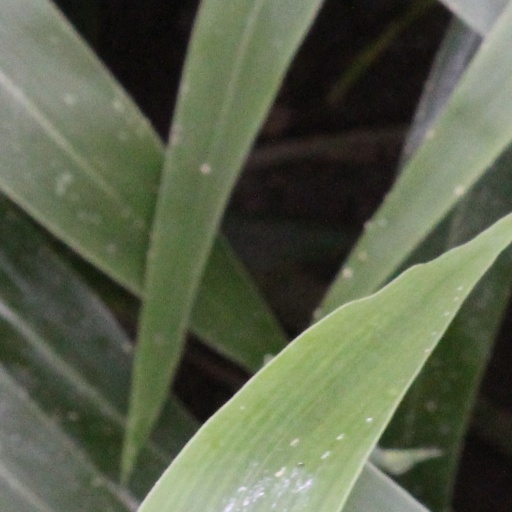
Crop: sorghum